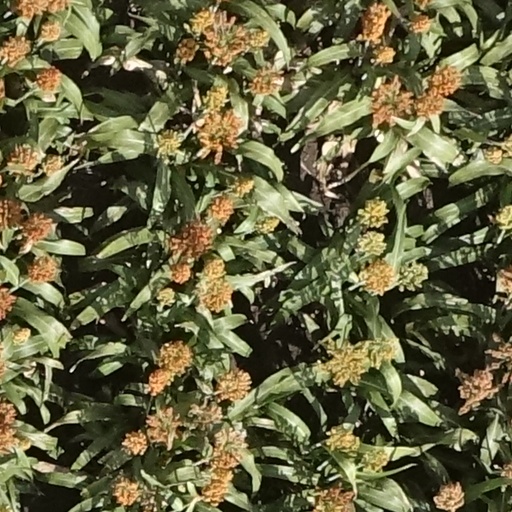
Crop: sorghum